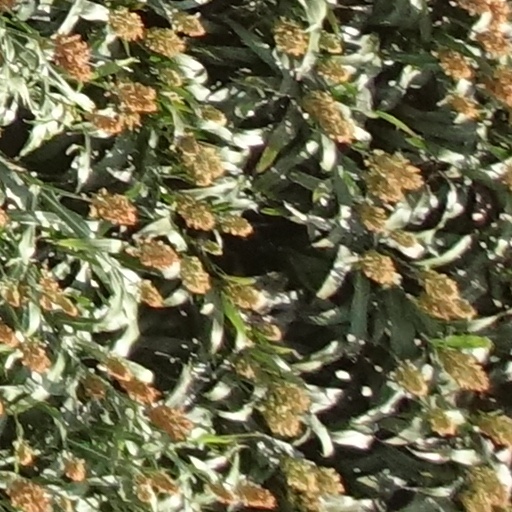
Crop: sorghum